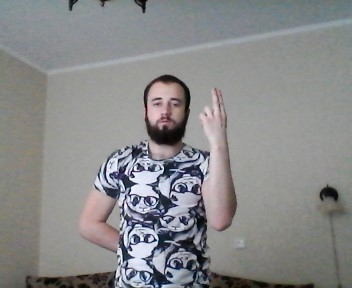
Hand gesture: two_up_inverted